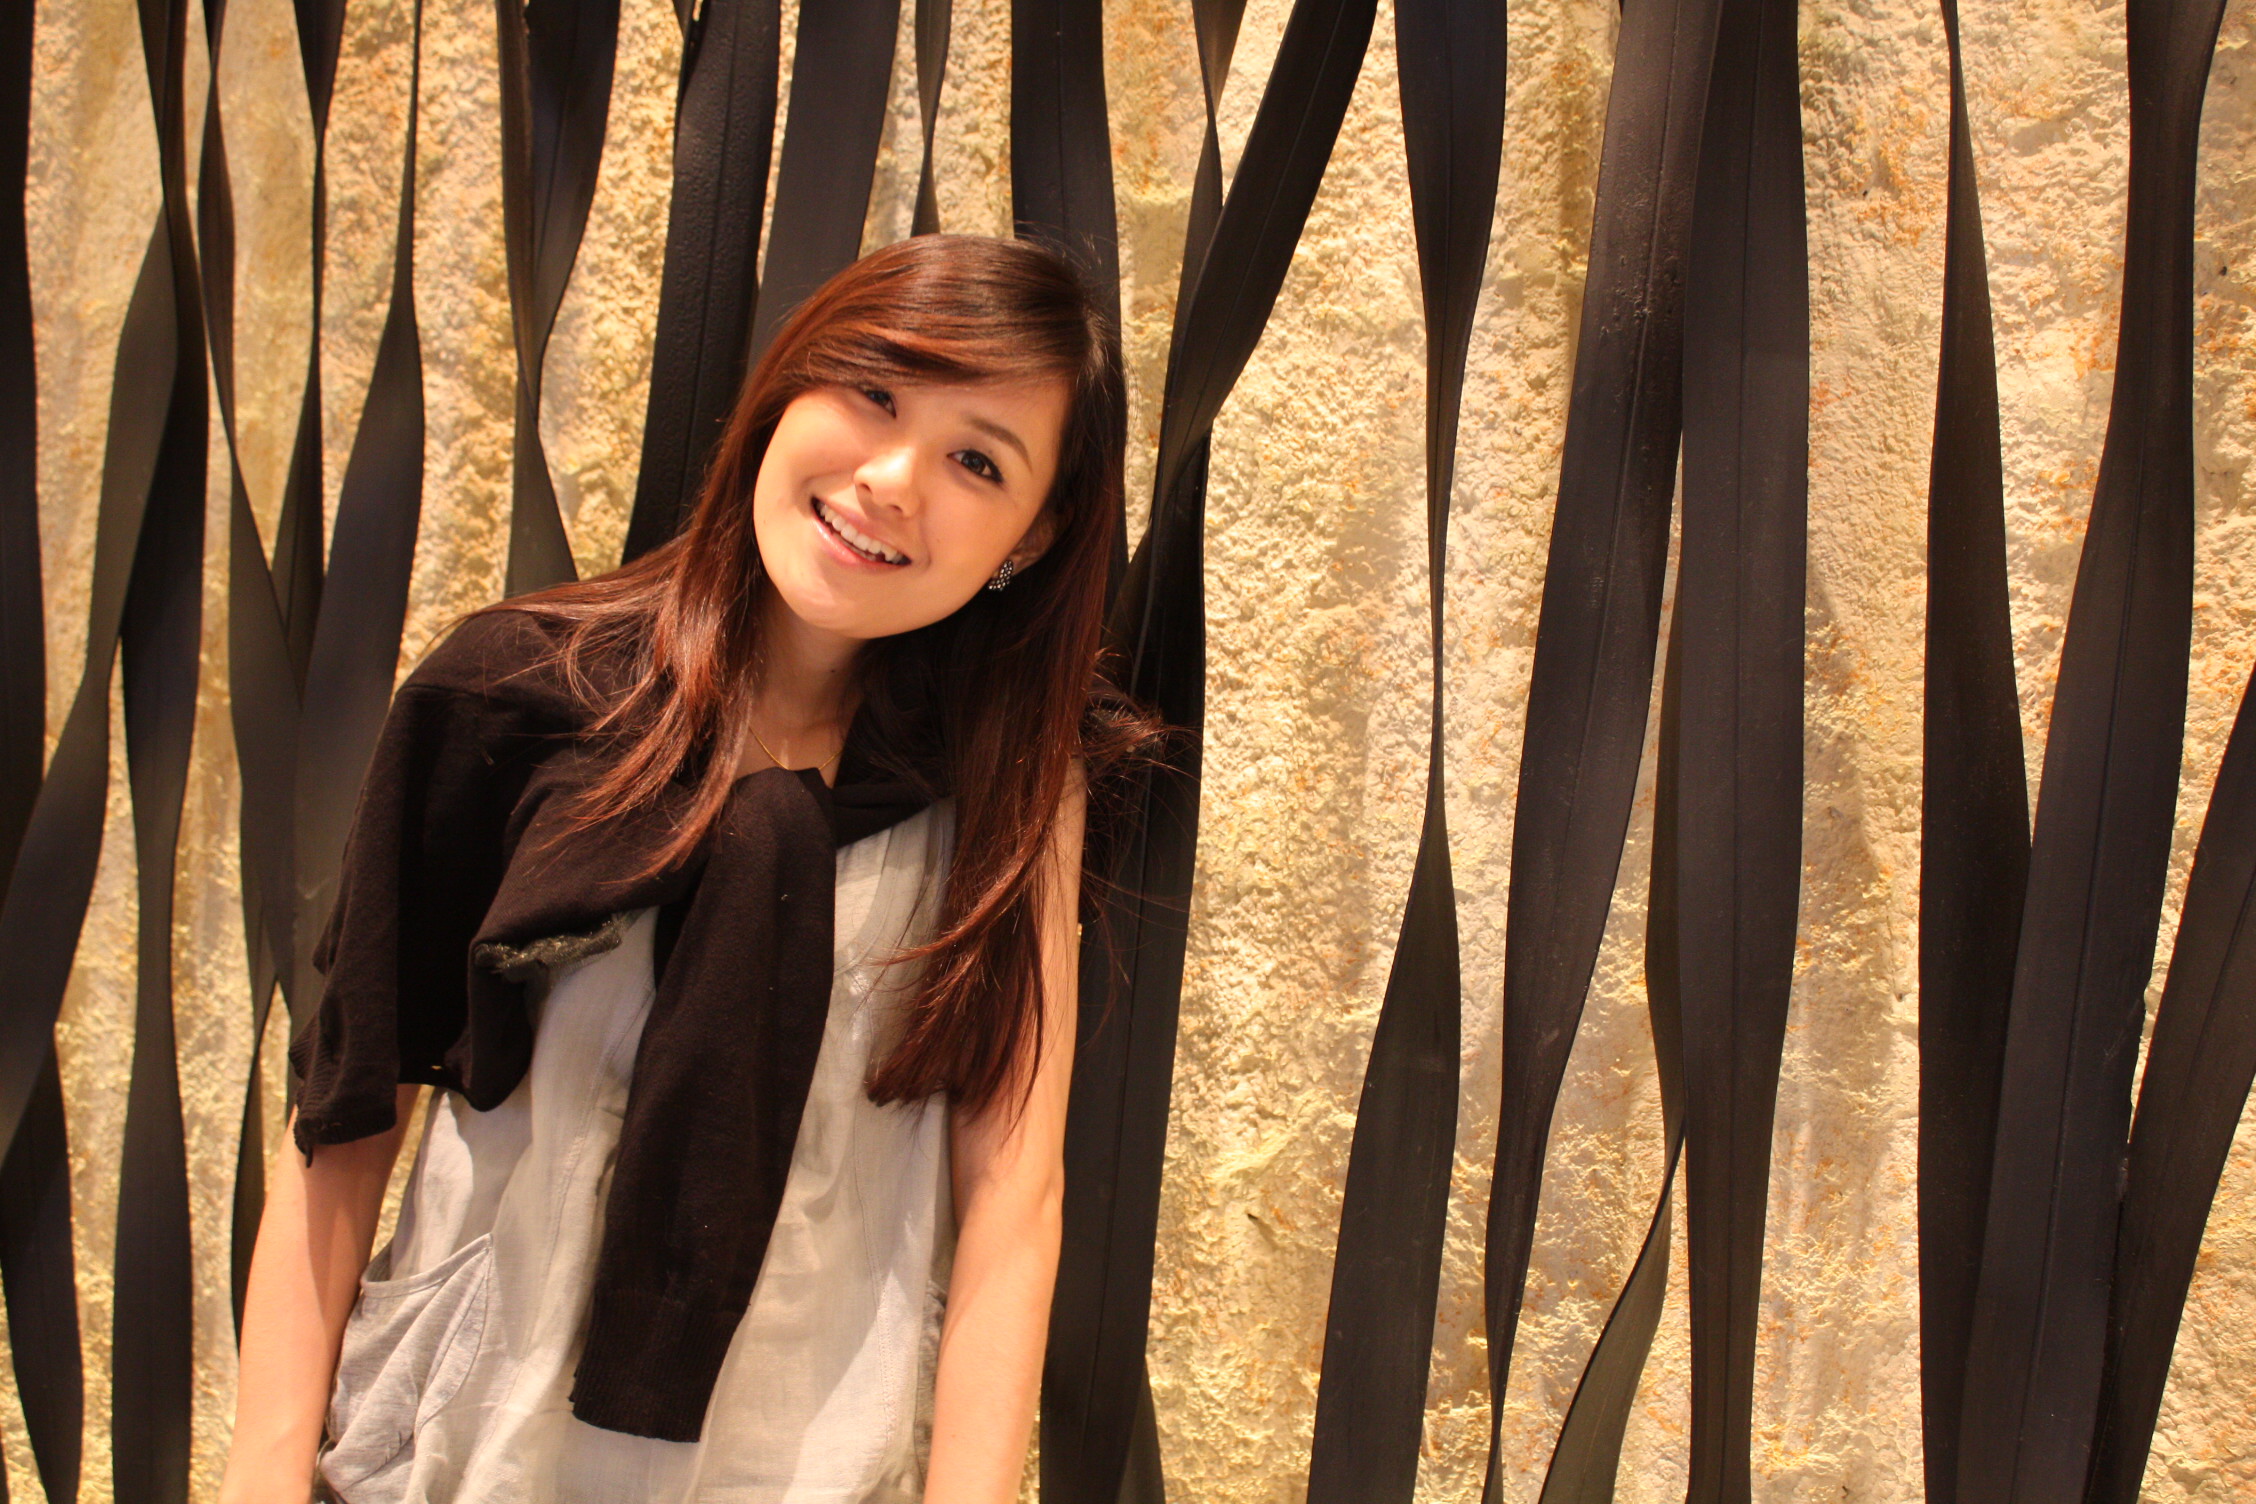
asian, girl, young, beauty, tree, smile, long hair, wood, photography, textile, brown hair, photo shoot, plant, fawn, happy